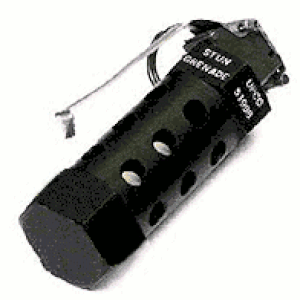
Une grenade à main est un petit engin explosif tenu en main et destiné à être lancé, pour ensuite exploser après un court laps de temps.
Une grenade assourdissante est une grenade défensive utilisée par les forces de l'ordre dans certains pays pour repousser les manifestants.